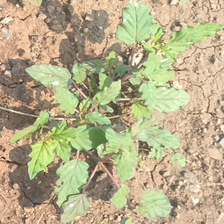
Weed species: Punarnava _(Boerhaavia diffusa)